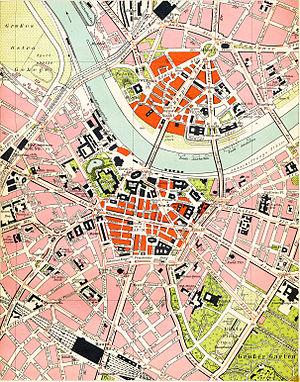
Dresde en présent (centre-ville, environ 1930)